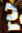
Number: 2